Strasbourg Cathedral

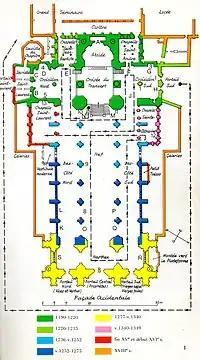
Plan of cathedral – different colors indicate dates of construction

Strasbourg Cathedral or the Cathedral of Our Lady of Strasbourg (or "Cathédrale de Strasbourg"), also known as Strasbourg Minster, is a Catholic cathedral in Strasbourg, Alsace, France. Although considerable parts of it are still in Romanesque architecture, it is widely considered to be among the finest examples of Rayonnant Gothic architecture. Architect Erwin von Steinbach is credited for major contributions from 1277 to his death in 1318, and beyond through his son Johannes von Steinbach, and his grandson Gerlach von Steinbach, who succeeded him as chief architects. The Steinbachs' plans for the completion of the cathedral were not followed through by the chief architects who took over after them, and instead of the originally envisioned two spires, a single, octagonal tower with an elongated, octagonal crowning was built on the northern side of the west facade by master Ulrich Ensingen and his successor, Johannes Hültz. The construction of the cathedral, which had started in the year 1015 and had been relaunched in 1190, was finished in 1439.